Mammals of Olympic National Park

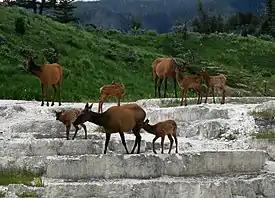
Elk

The elk, or wapiti ("Cervus canadensis"), is one of the largest species of deer in the world and one of the largest mammals in North America and eastern Asia. In the deer family (Cervidae), only the moose, "Alces alces" (called an "elk" in Europe), is larger, and "Cervus unicolor" (the sambar deer) can rival the "C. canadensis" elk in size. Elk range in forest and forest-edge habitat, feeding on grasses, plants, leaves, and bark.